Intensive farming

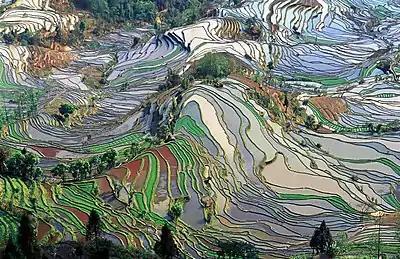
Terrace rice fields in Yunnan Province, China

Crop irrigation accounts for 70% of the world's fresh water use. Flood irrigation, the oldest and most common type, is typically unevenly distributed, as parts of a field may receive excess water in order to deliver sufficient quantities to other parts. Overhead irrigation, using center-pivot or lateral-moving sprinklers, gives a much more equal and controlled distribution pattern. Drip irrigation is the most expensive and least-used type, but delivers water to plant roots with minimal losses.